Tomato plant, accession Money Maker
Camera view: bottom (45 deg); turntable rotation: 300 degrees
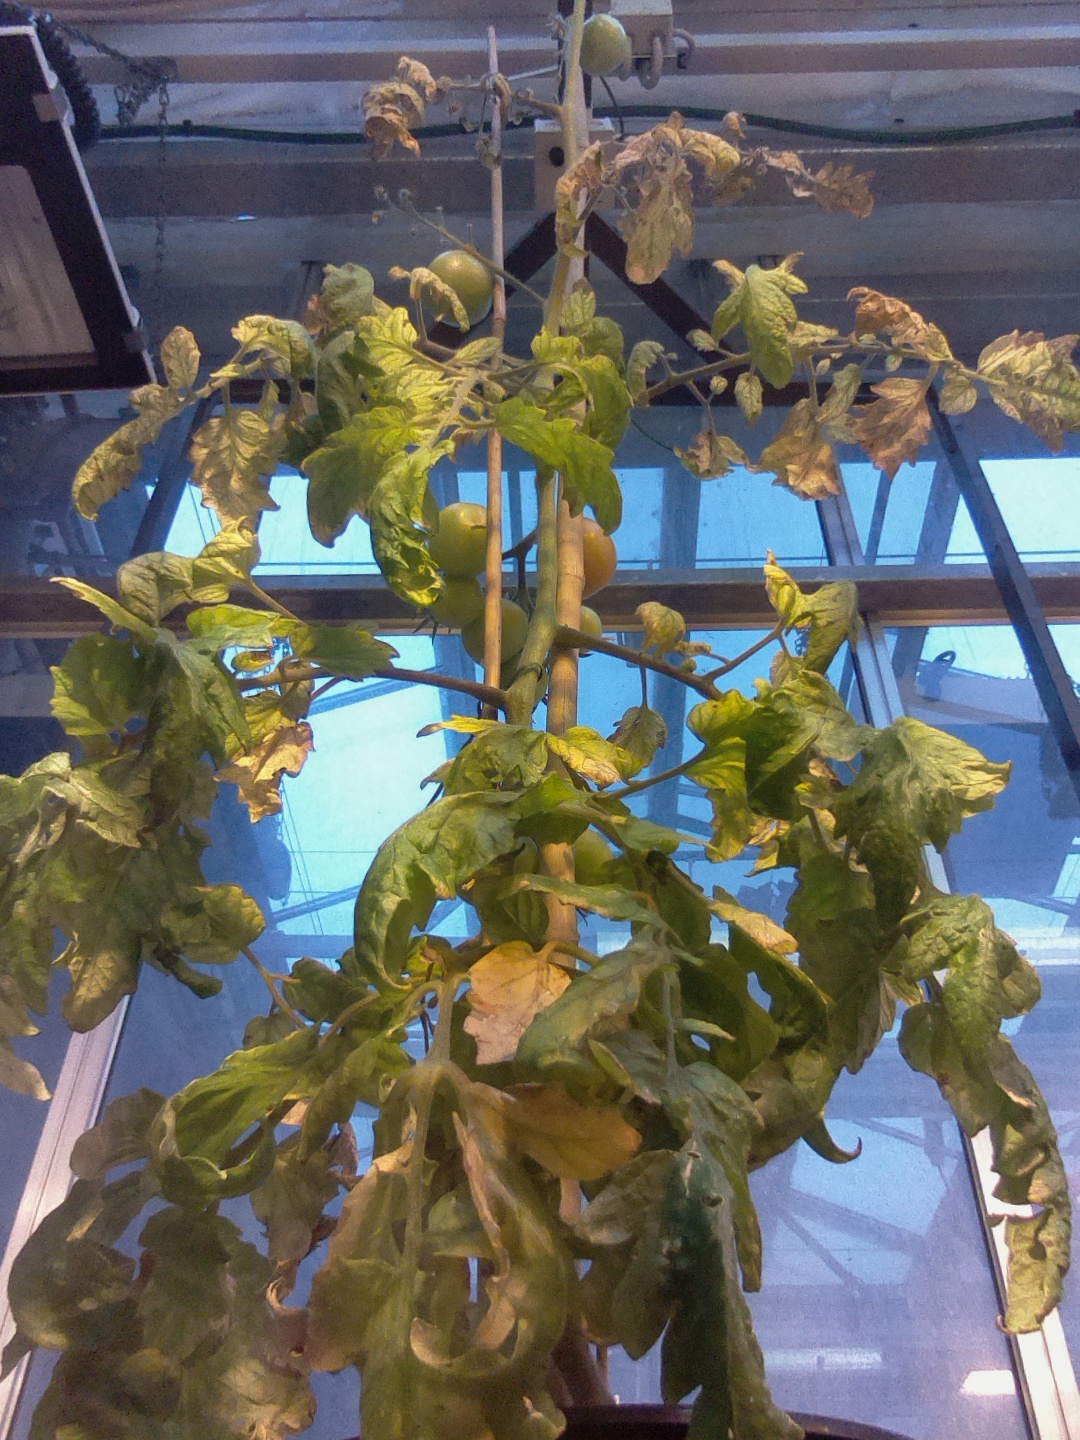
BBCH growth stage 80: fruits start showing typical ripe color (orange -> red)